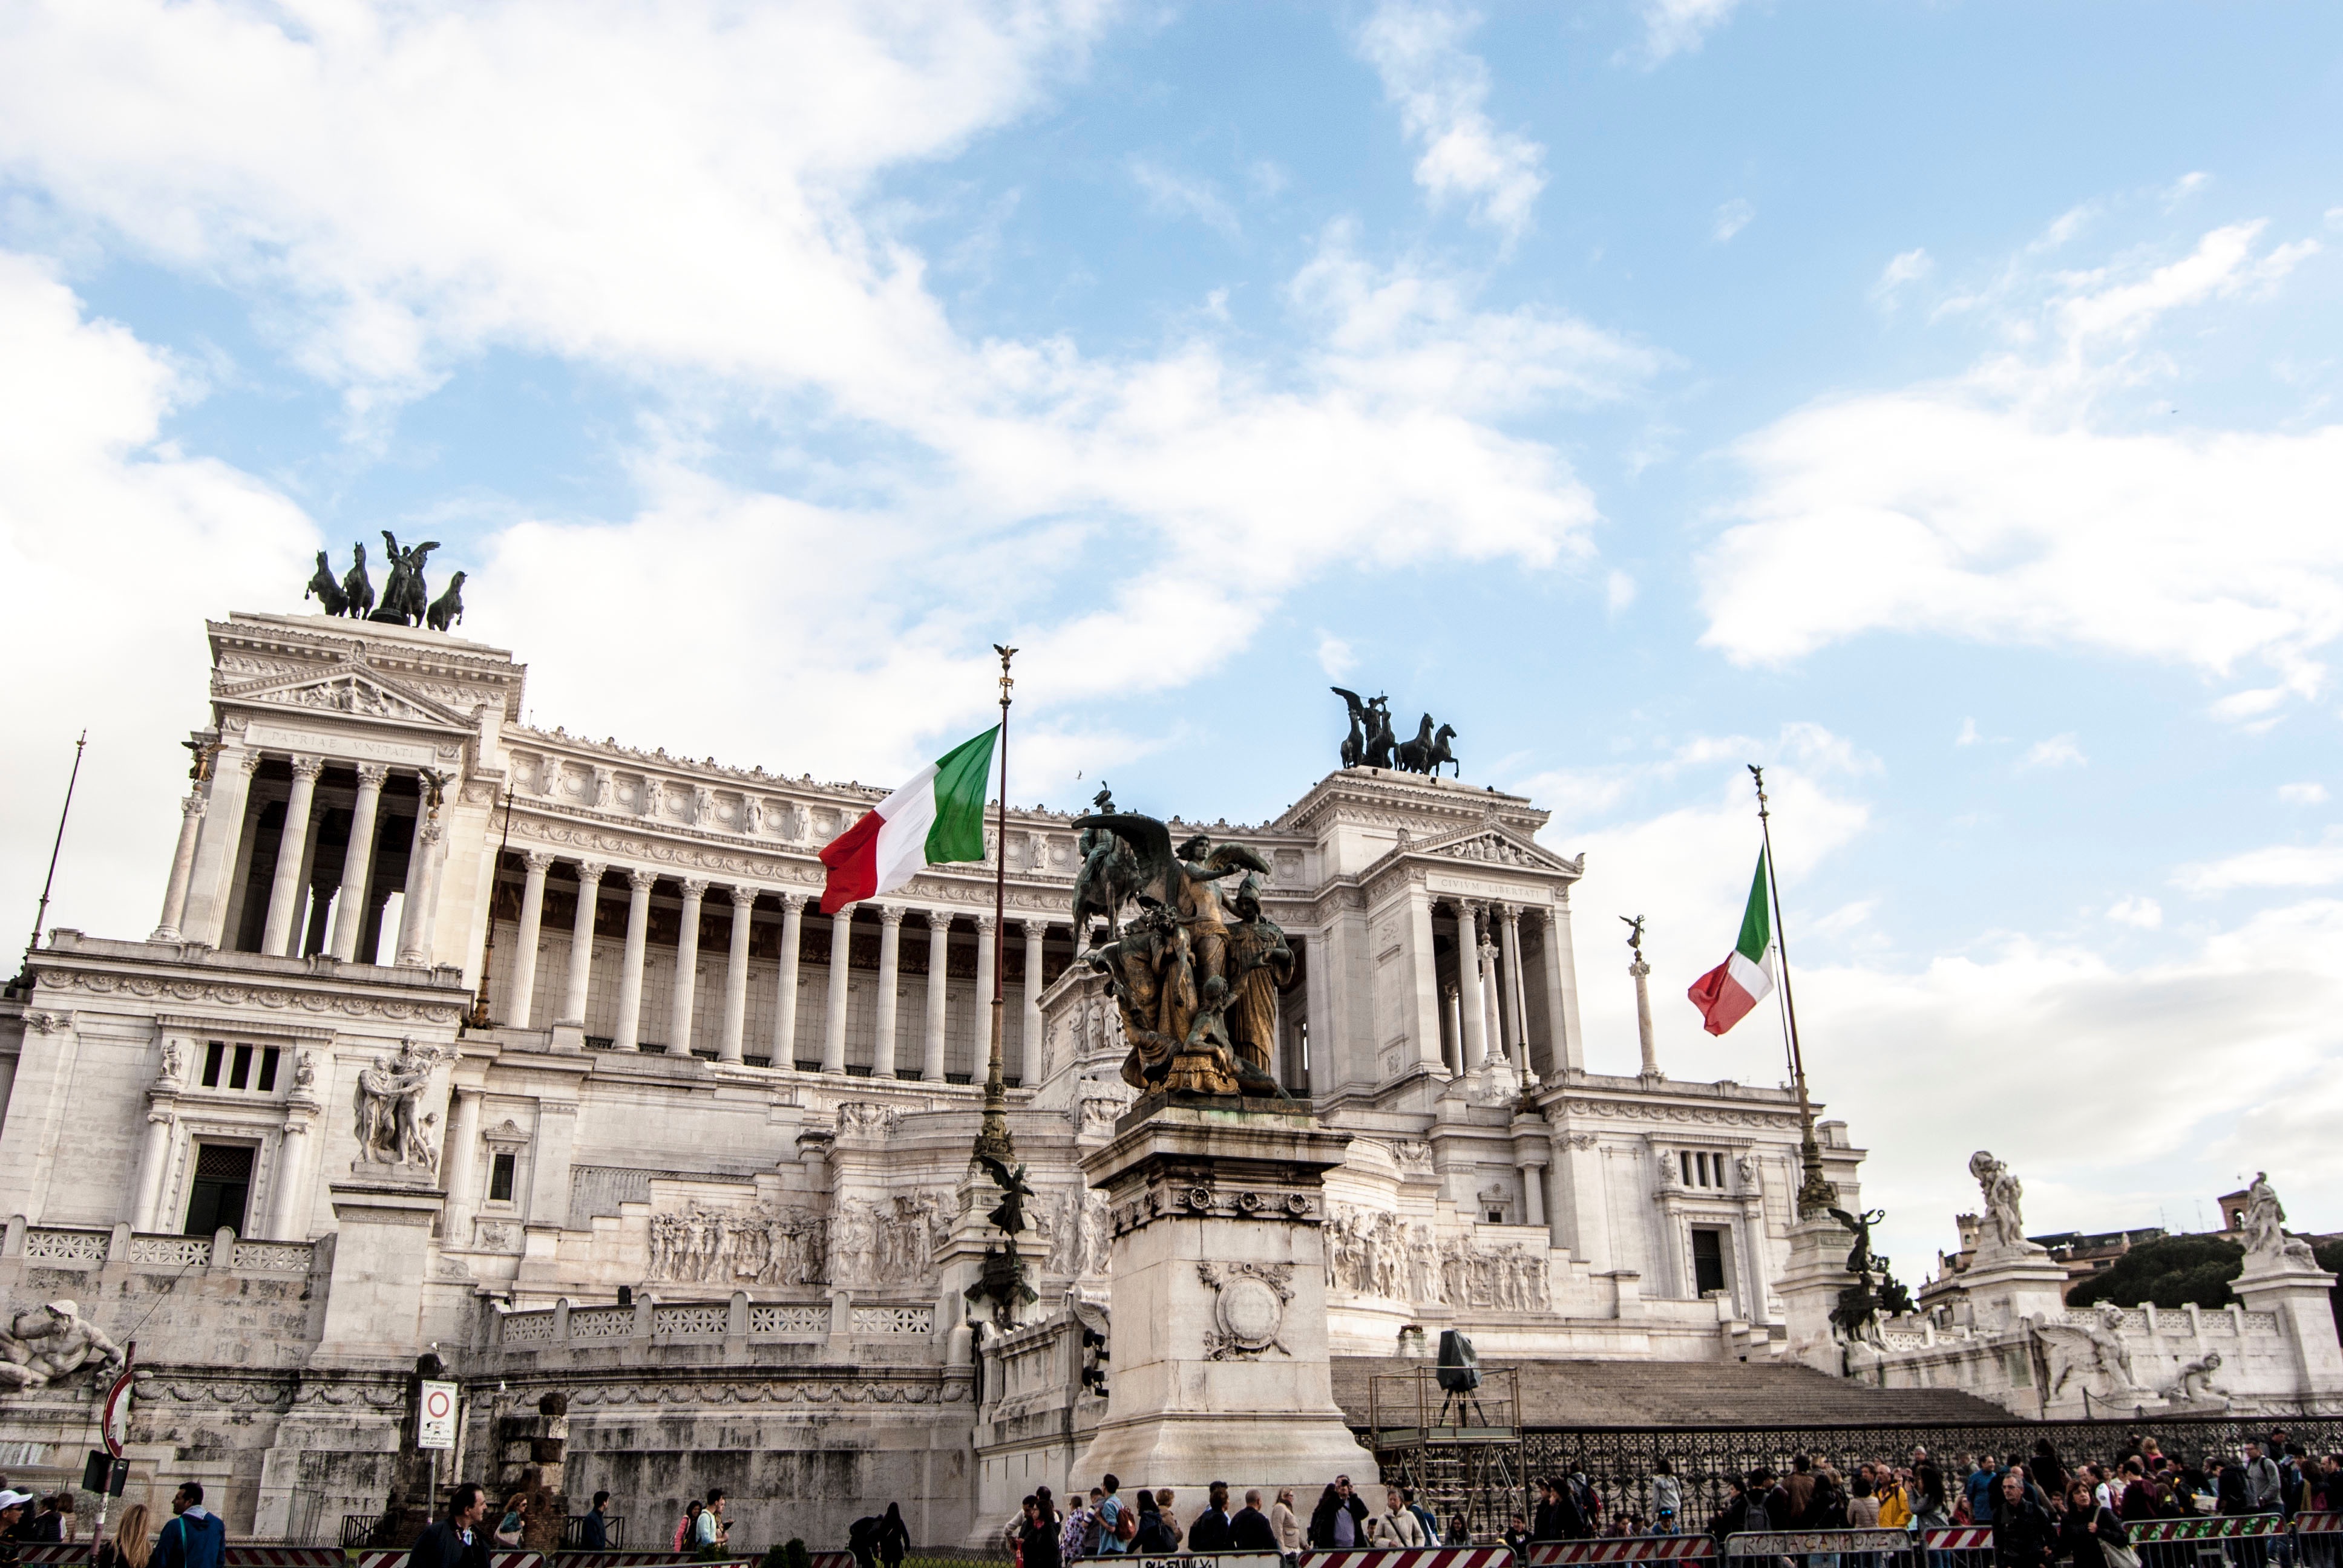
town, palace, monument, cityscape, plaza, landmark, facade, church, cathedral, tourism, town square, basilica, ancient rome, tours, ancient history, human settlement